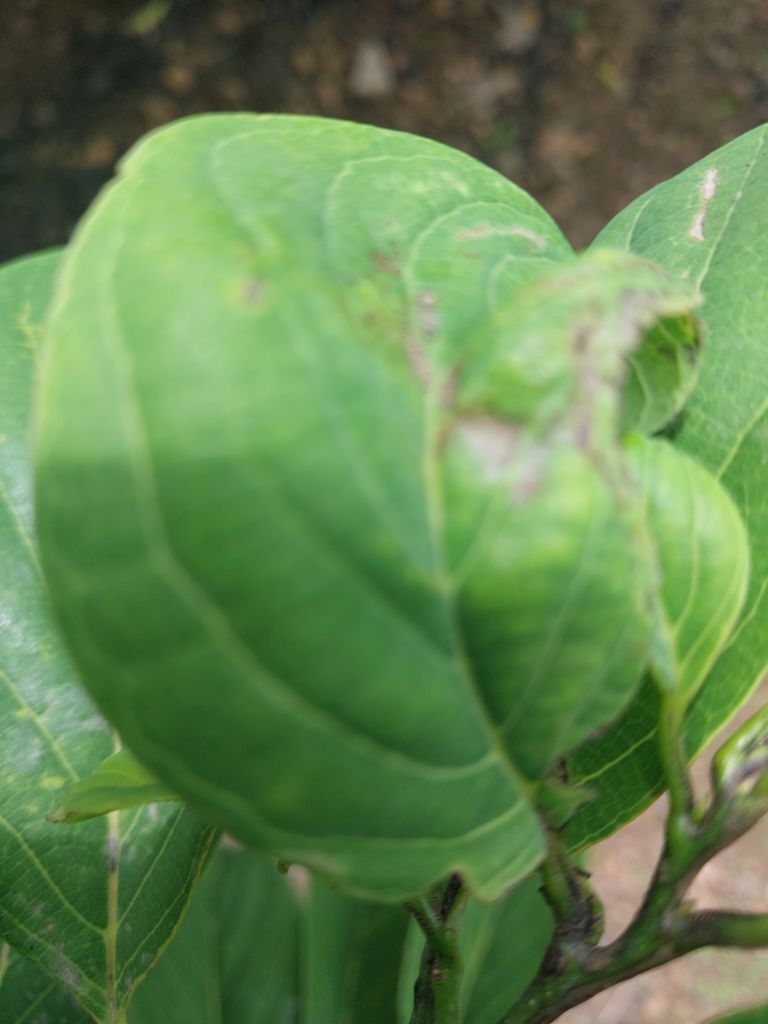
Disease label: Leaf spot on Leaves